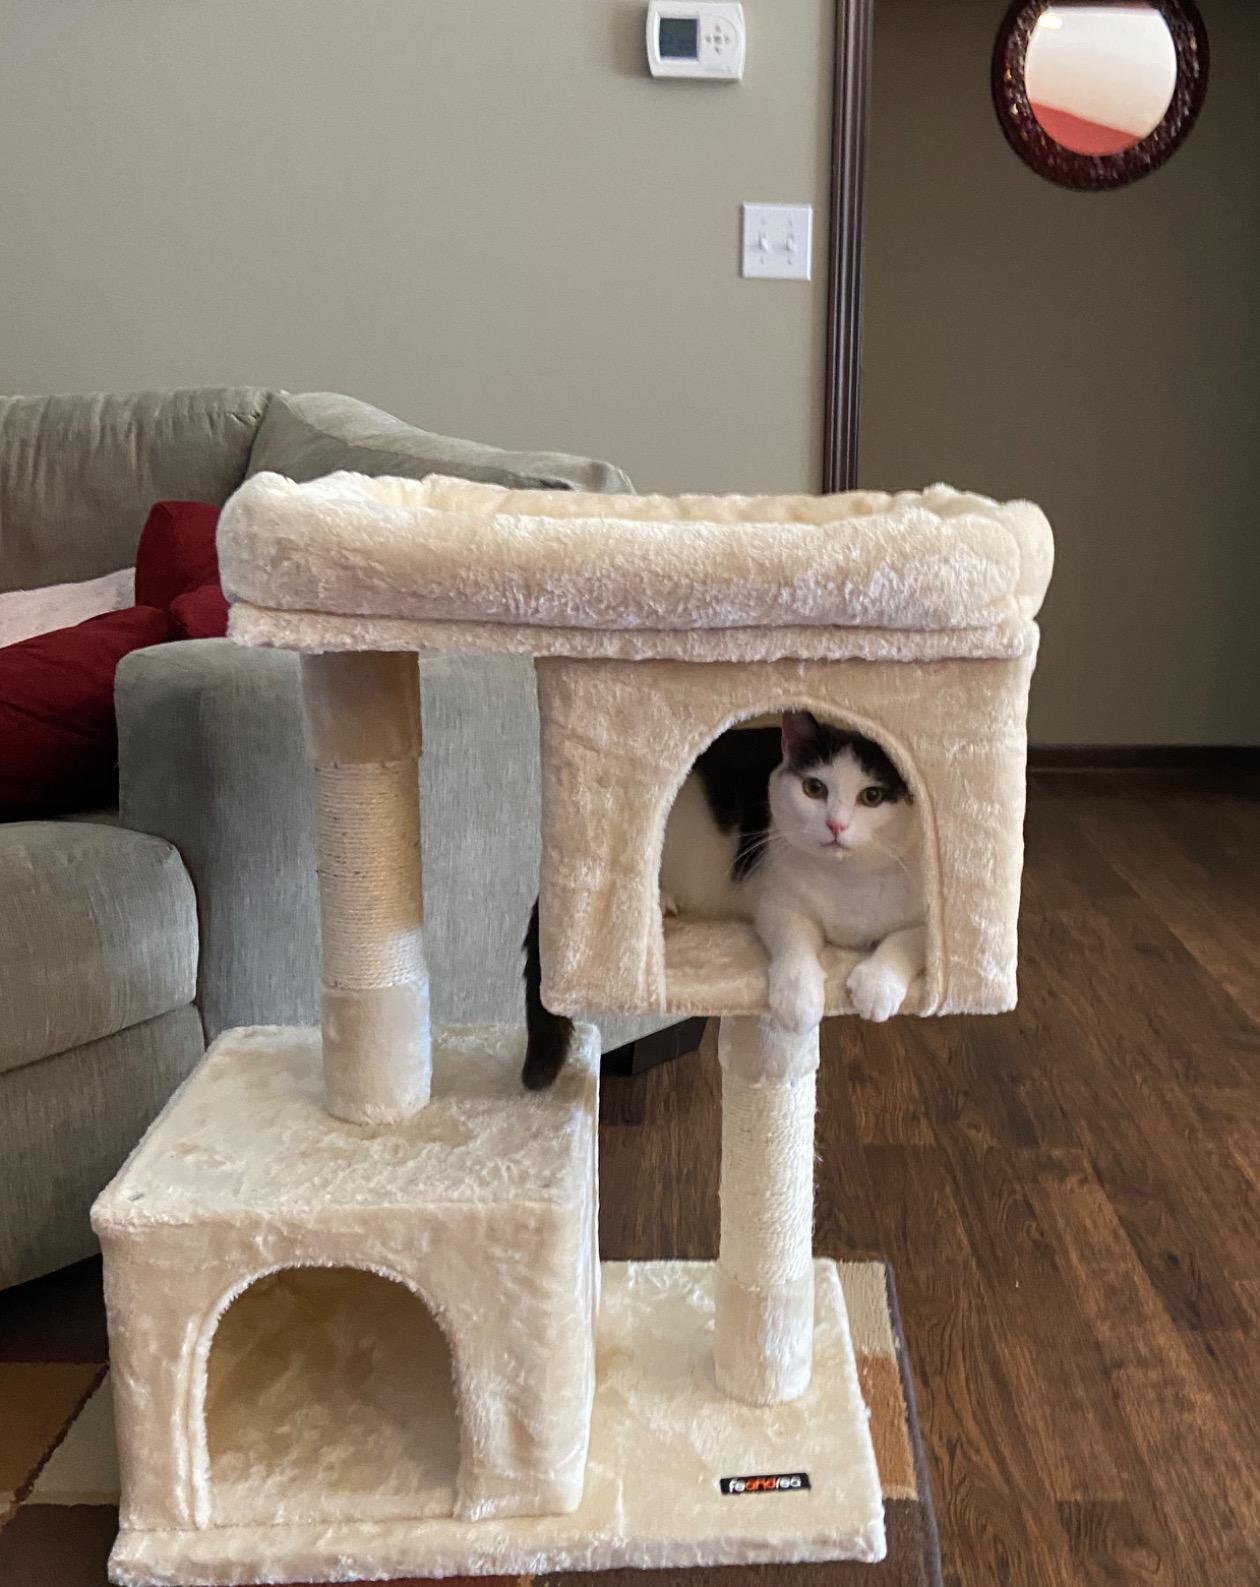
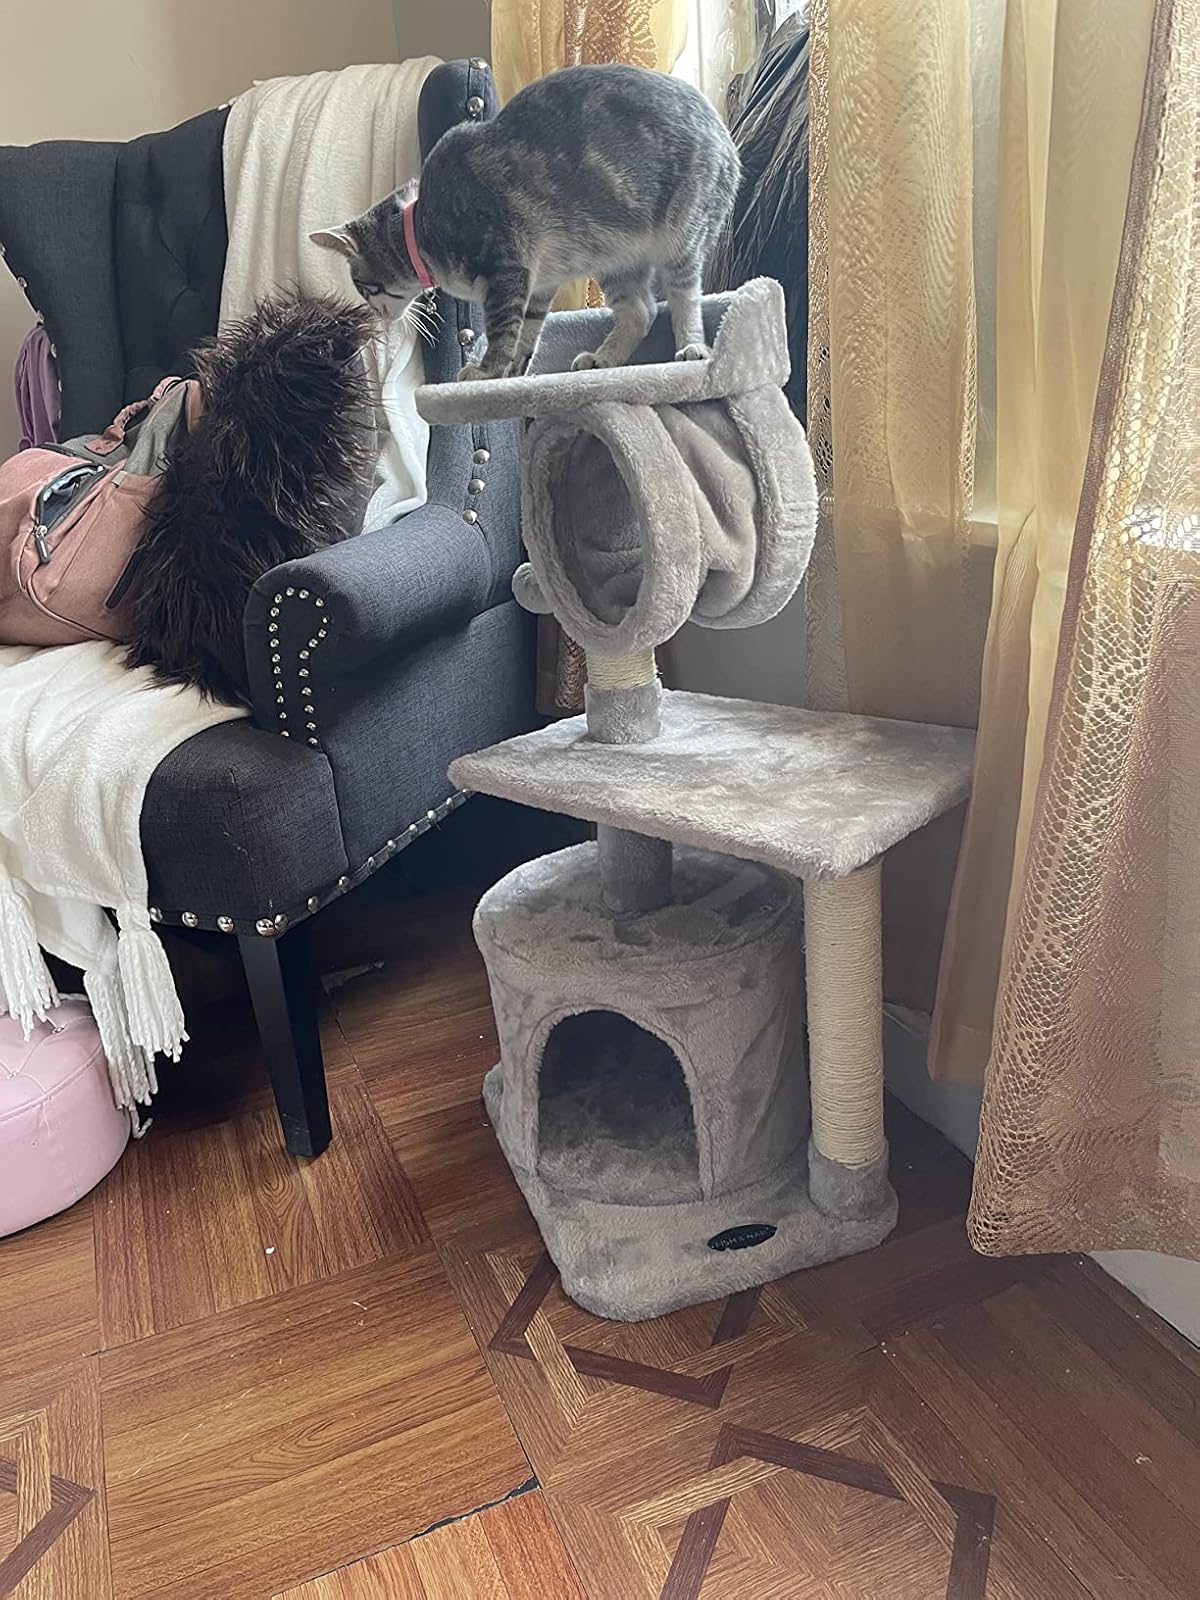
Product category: items_cat tree
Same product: no